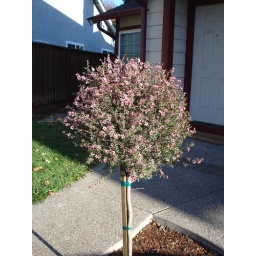
planted tea tree with mini flowers in the front lawn